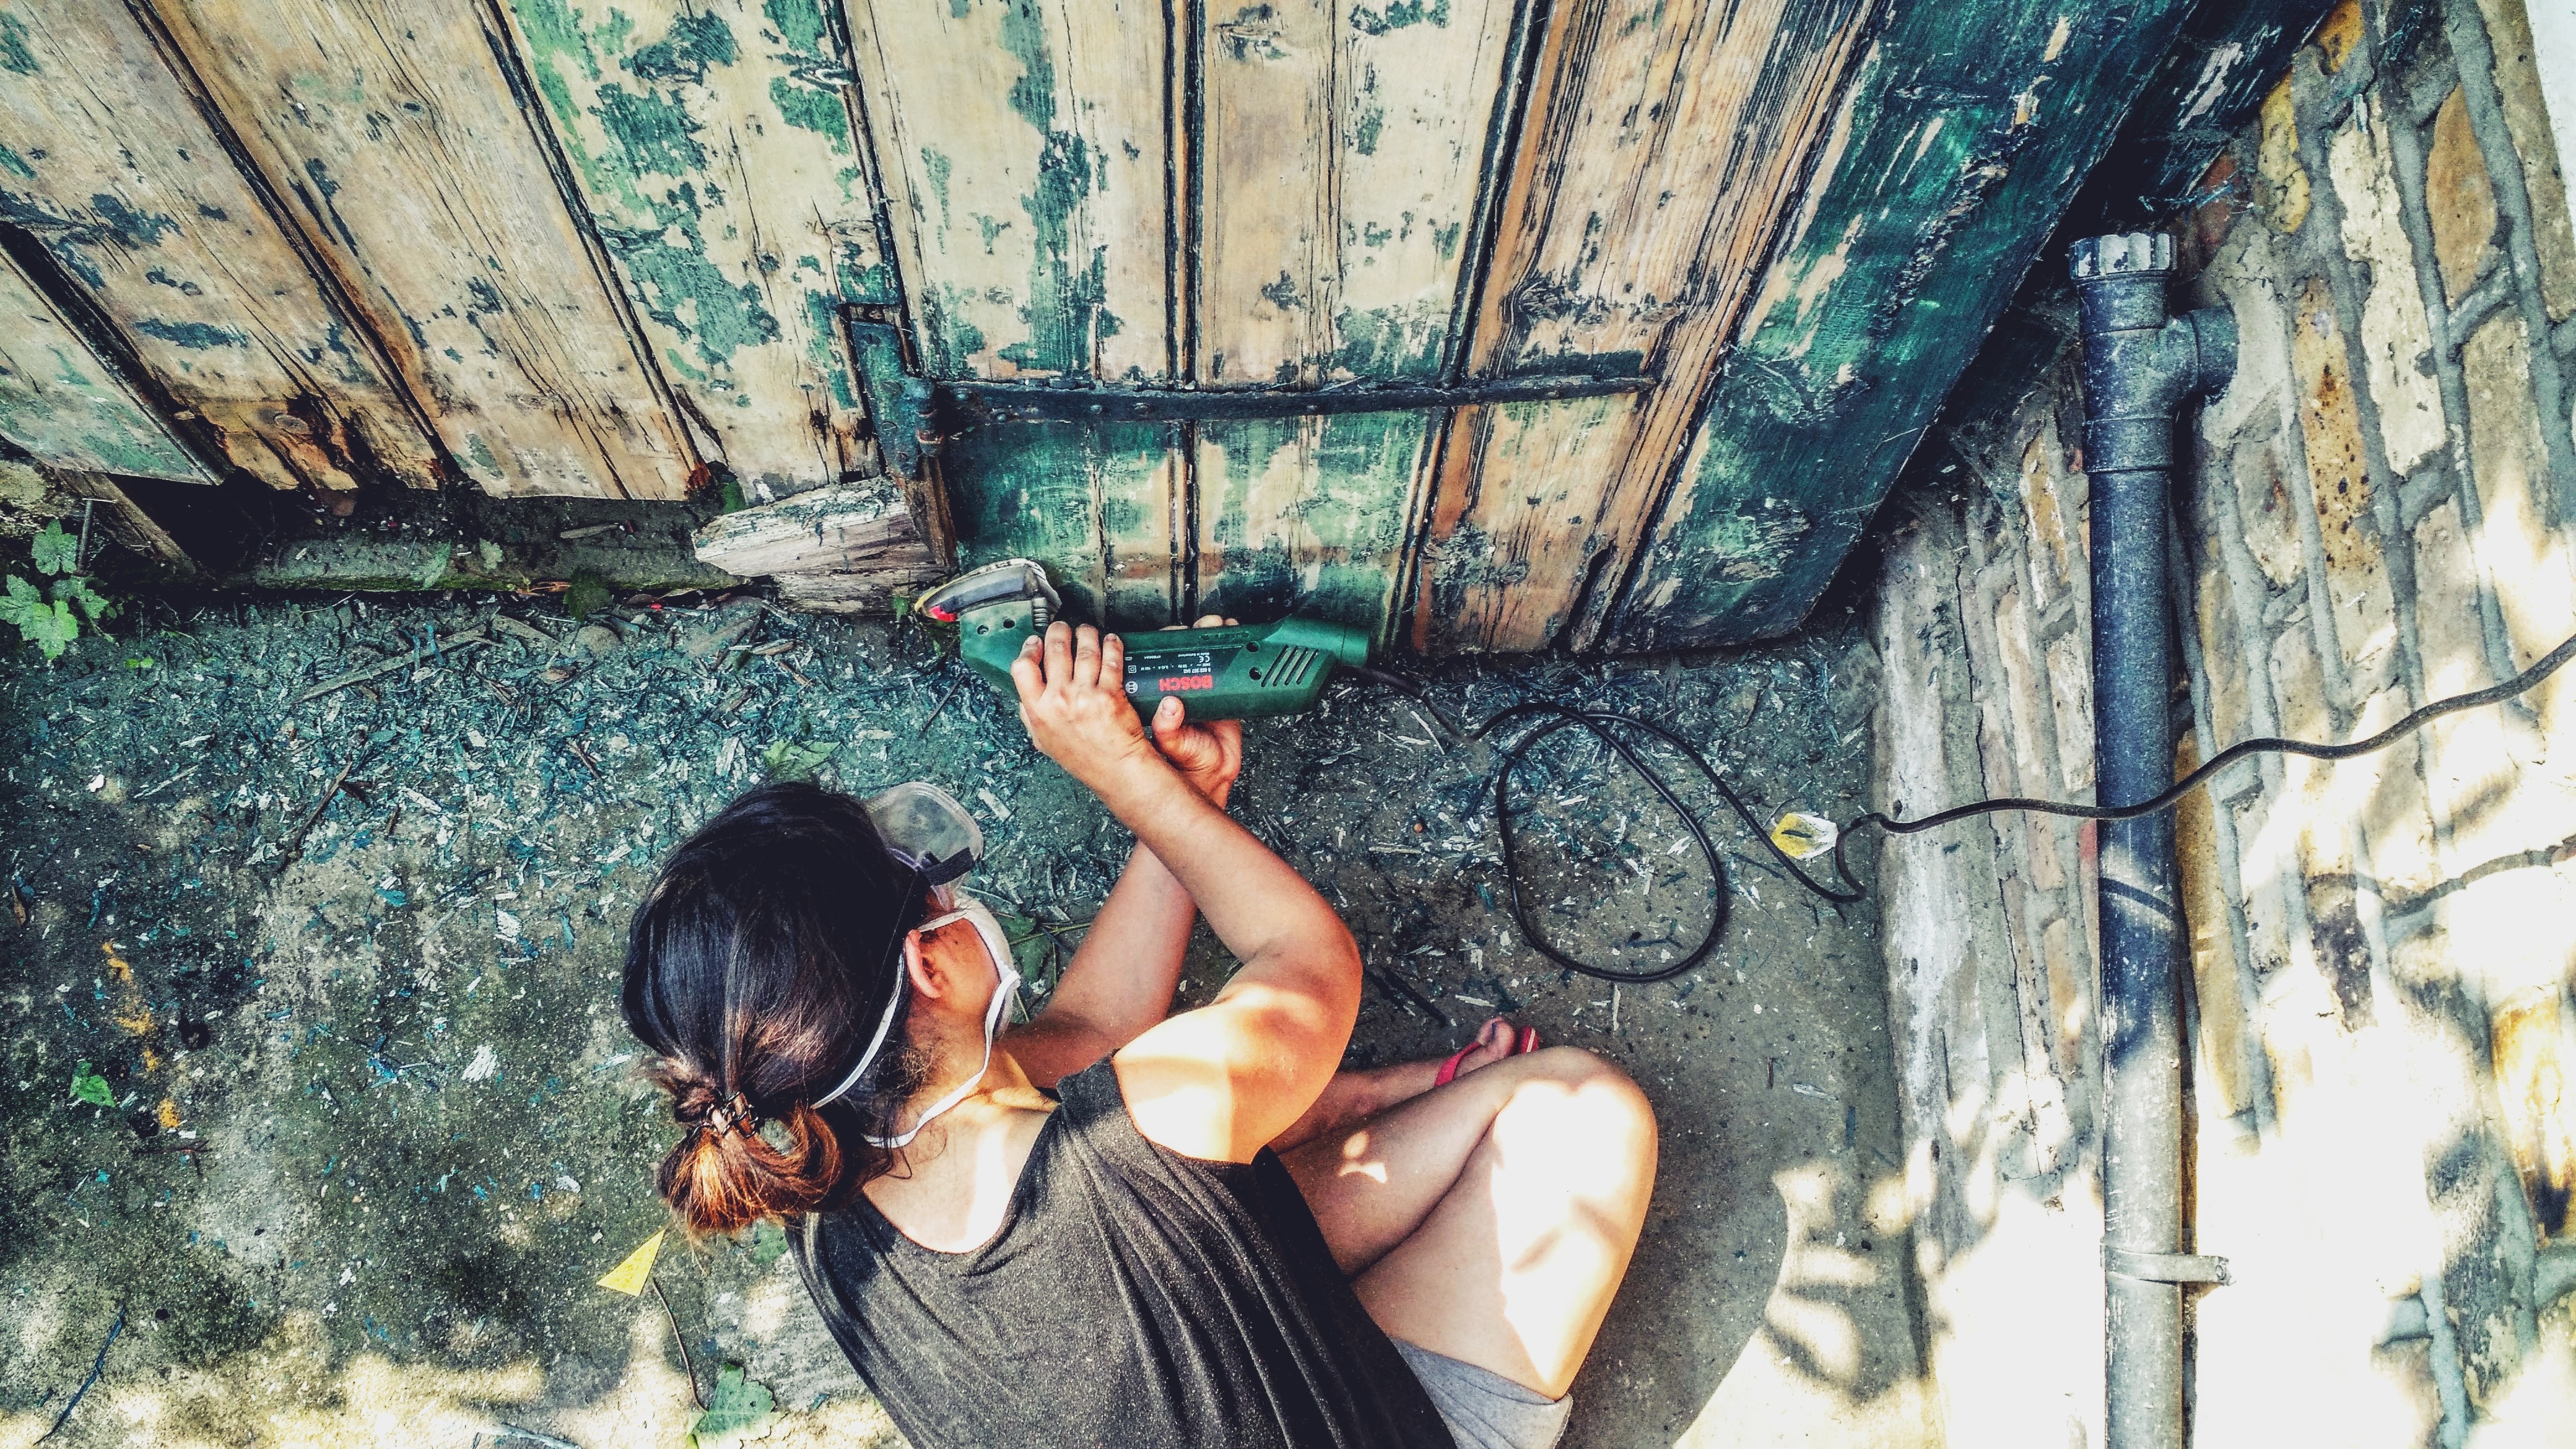
adventure, spring, art